Mitama, Yamanashi

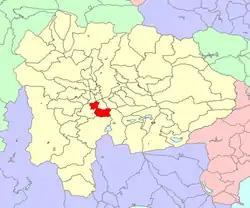
Location map of former Mitama town

As of 2003, the town had an estimated population of 4,047 and a population density of 137.33 persons per km. The total area was 29.47 km.